The House Next Door (short story collection)

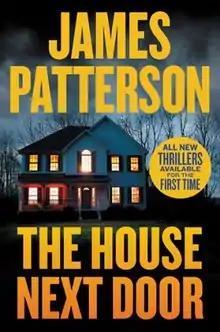
First edition

This book has three short stories in it. James Patterson writes each of the stories with one of the coauthors of the book.